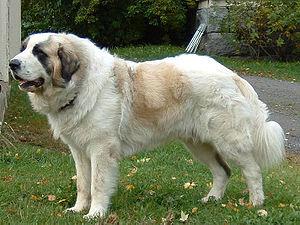
Le mâtin des Pyrénées est une race de chien espagnole originaire des Pyrénées aragonaises.